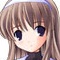
Portrait style: Anime Portrait